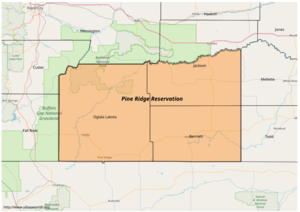
Le comté de Washabaugh est un ancien comté américain du Dakota du Sud. Correspondant à la partie est de la réserve indienne de Pine Ridge, il est absorbé par le comté de Jackson en 1983.